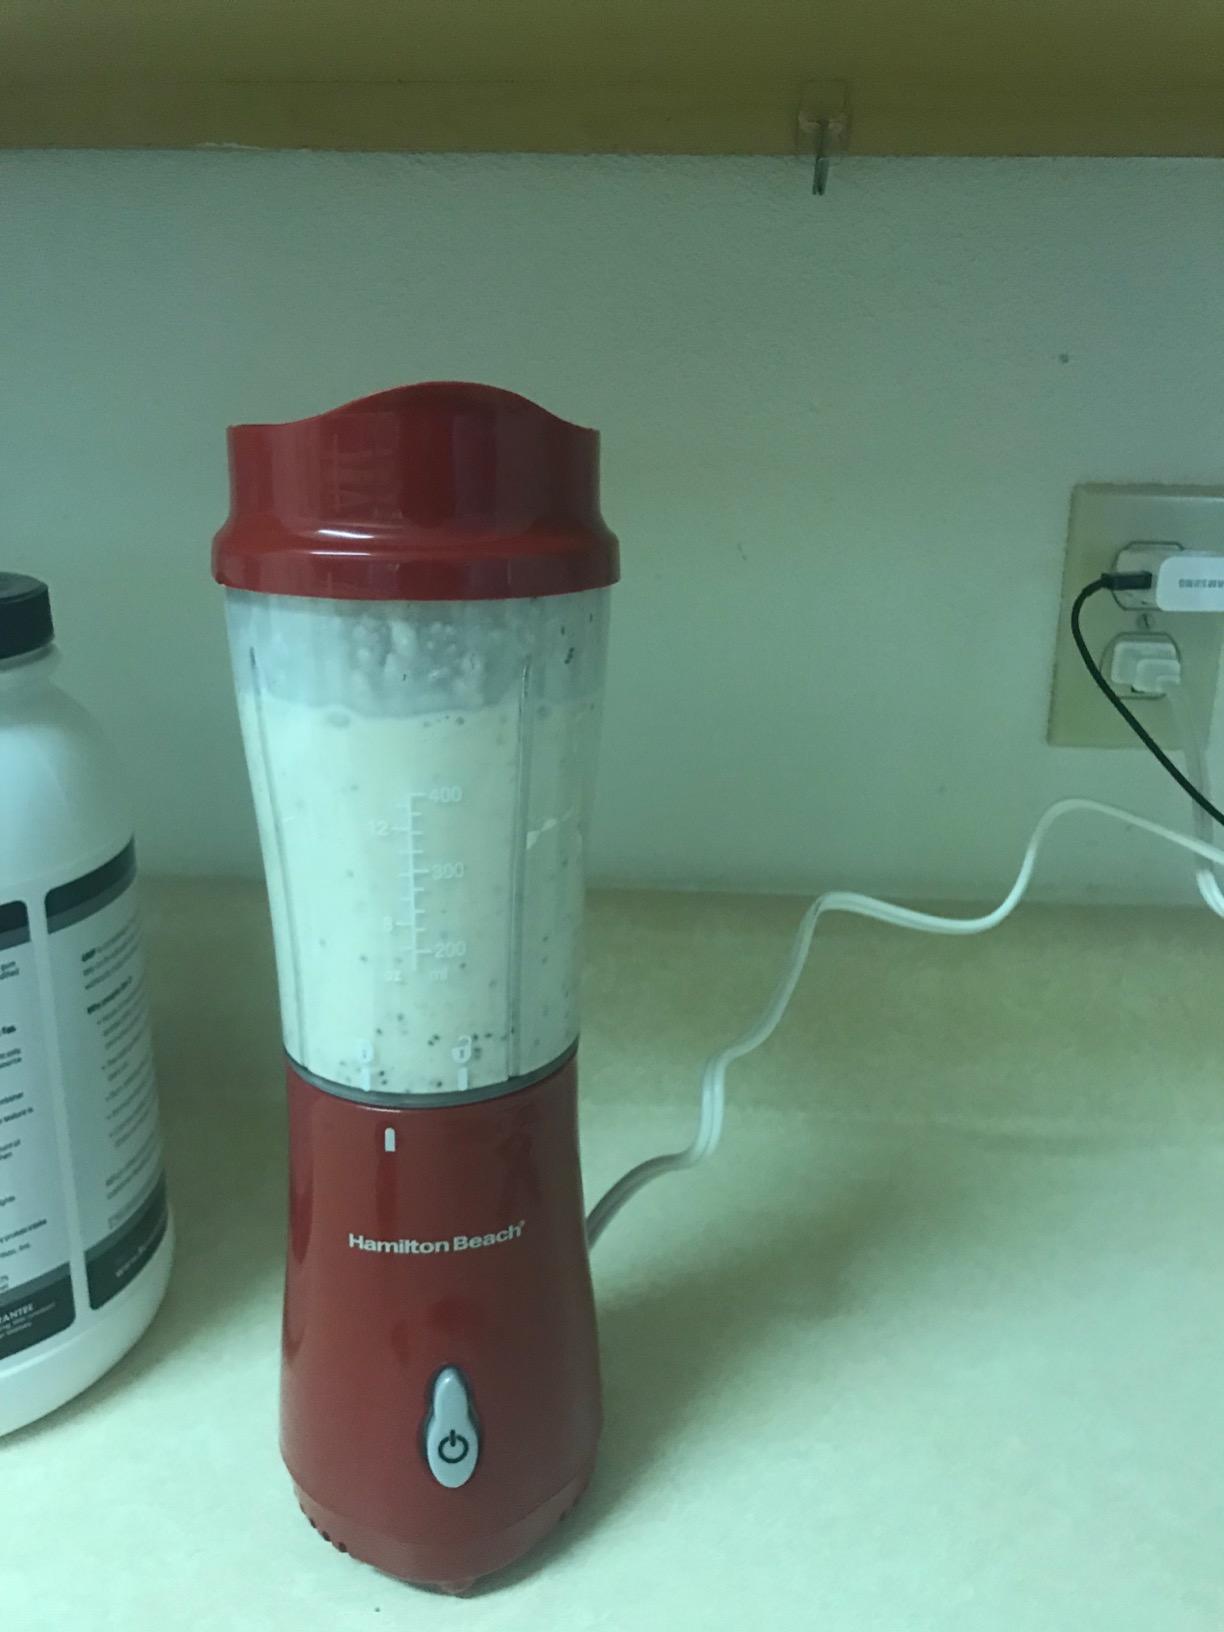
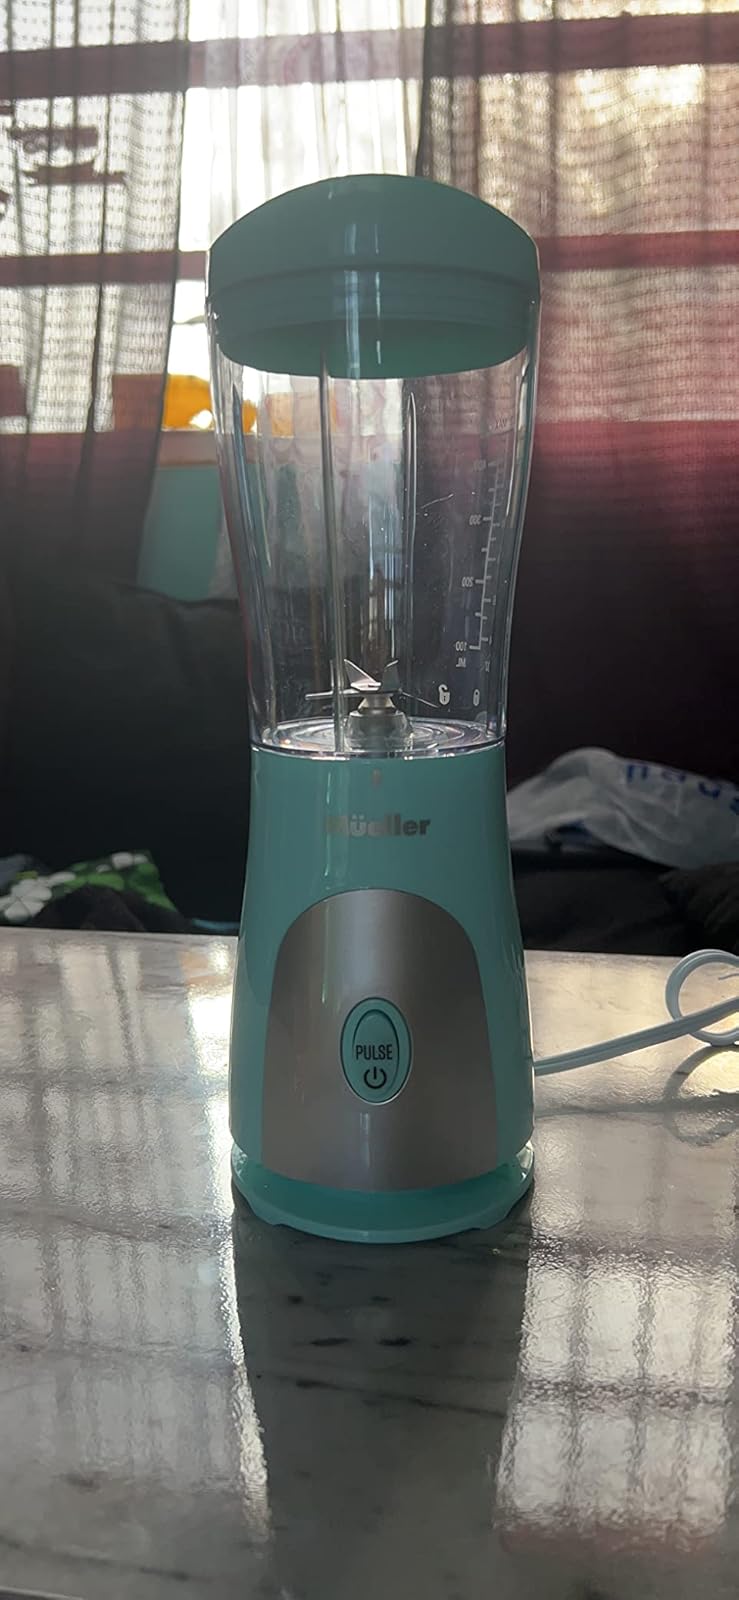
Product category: items_blender
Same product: no